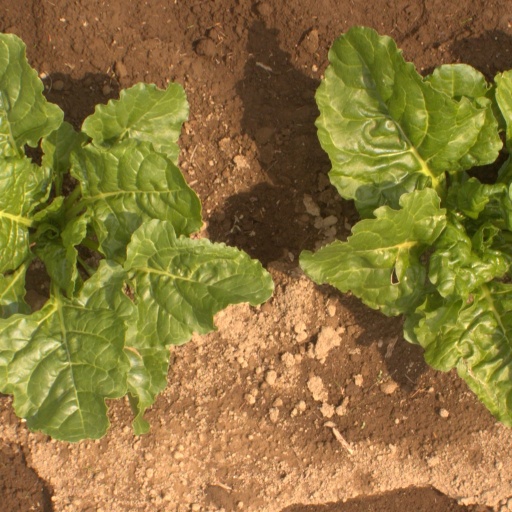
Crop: sugar beet